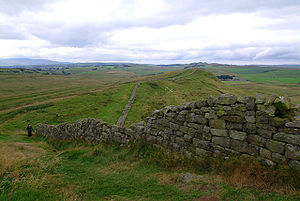
Skotlands historie
Den 120 km lange Hadrians mur markerede grænsen mellem Skotland i nord og Romerriget i syd med små fæstninger og en port for hver romersk mil. Det romerske herredømme strakte sig imidlertid længere mod nord end muren i en kortere periode.
Skotlands historie kan afgrænses til den sidste istid for omkring 10.000 år siden, selv om den menneskelige befolkning i Nordeuropa inklusive nutidens Skotland strækker sig ind i forrige mellemistid.